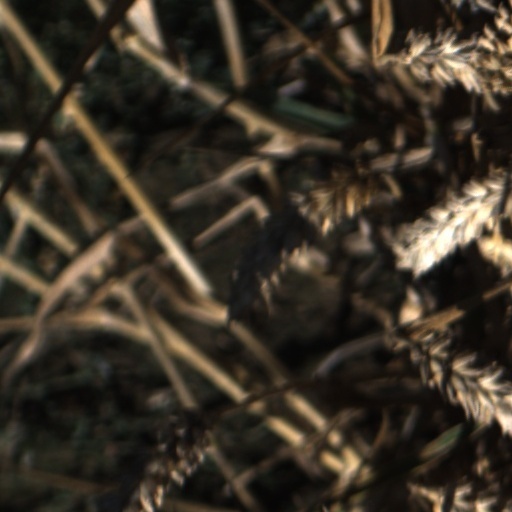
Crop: wheat